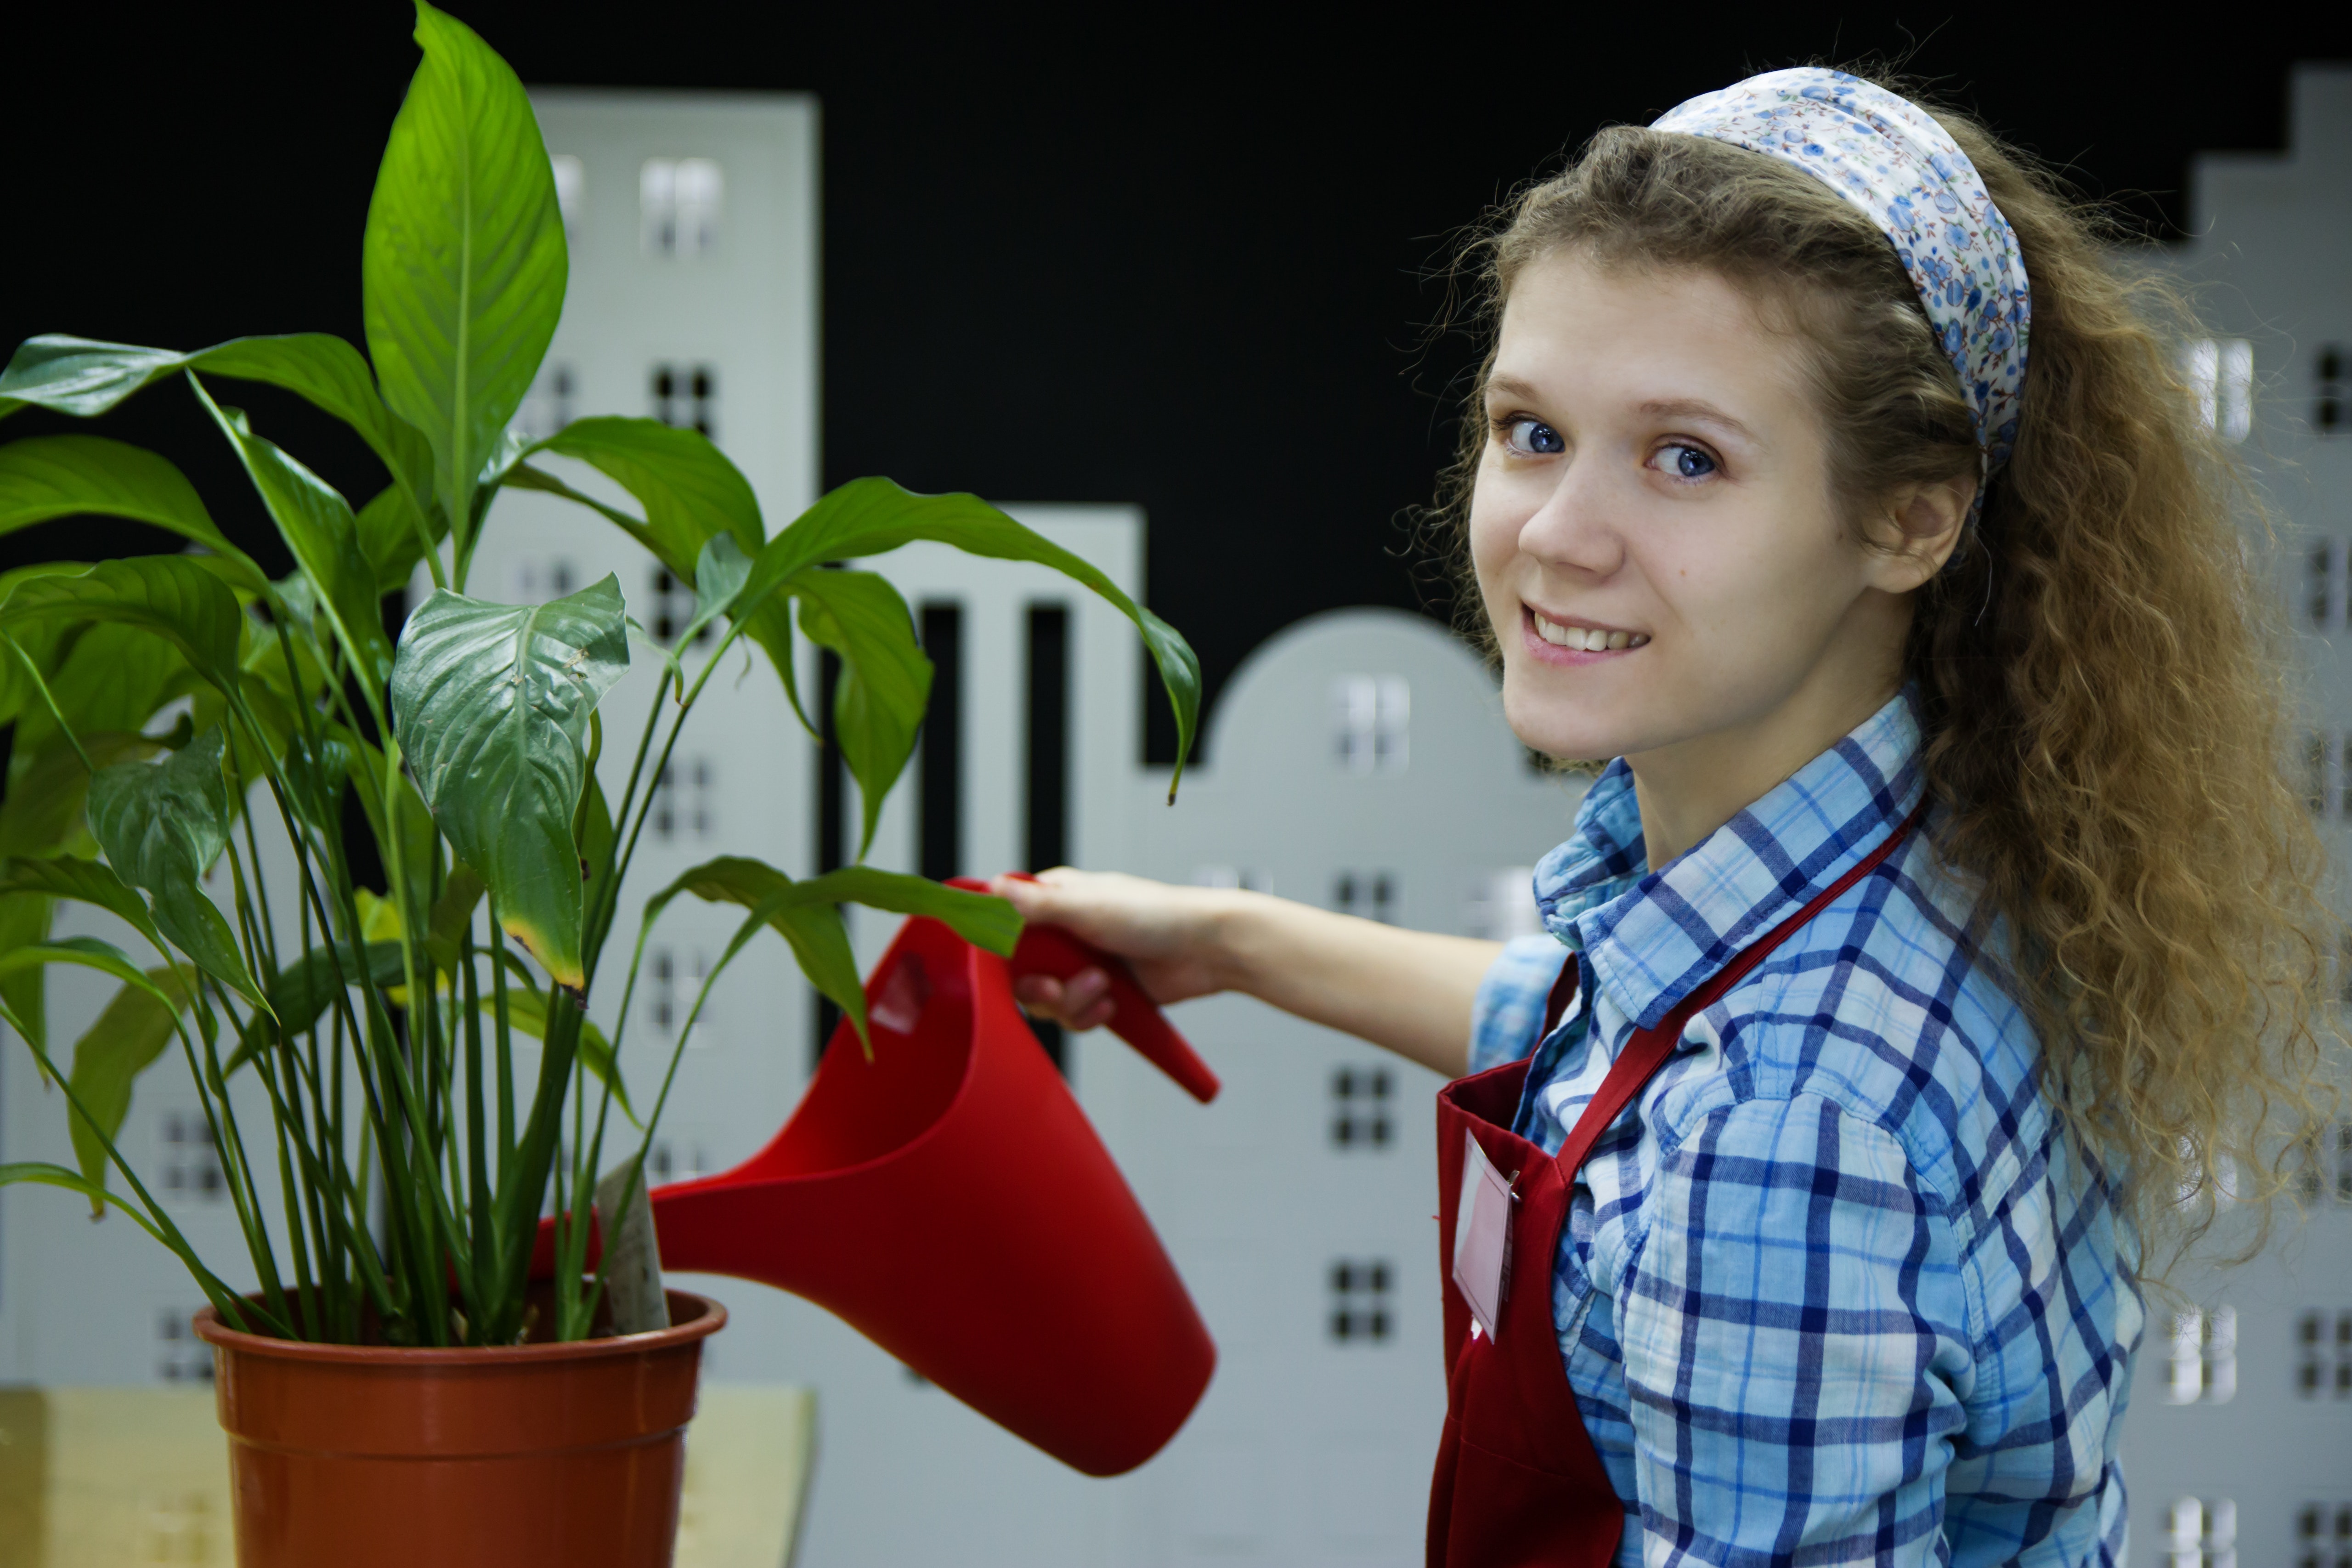
plant, child, flowerpot, girl, flower, smile, fun, play, toddler, floristry, floral design, flower arranging